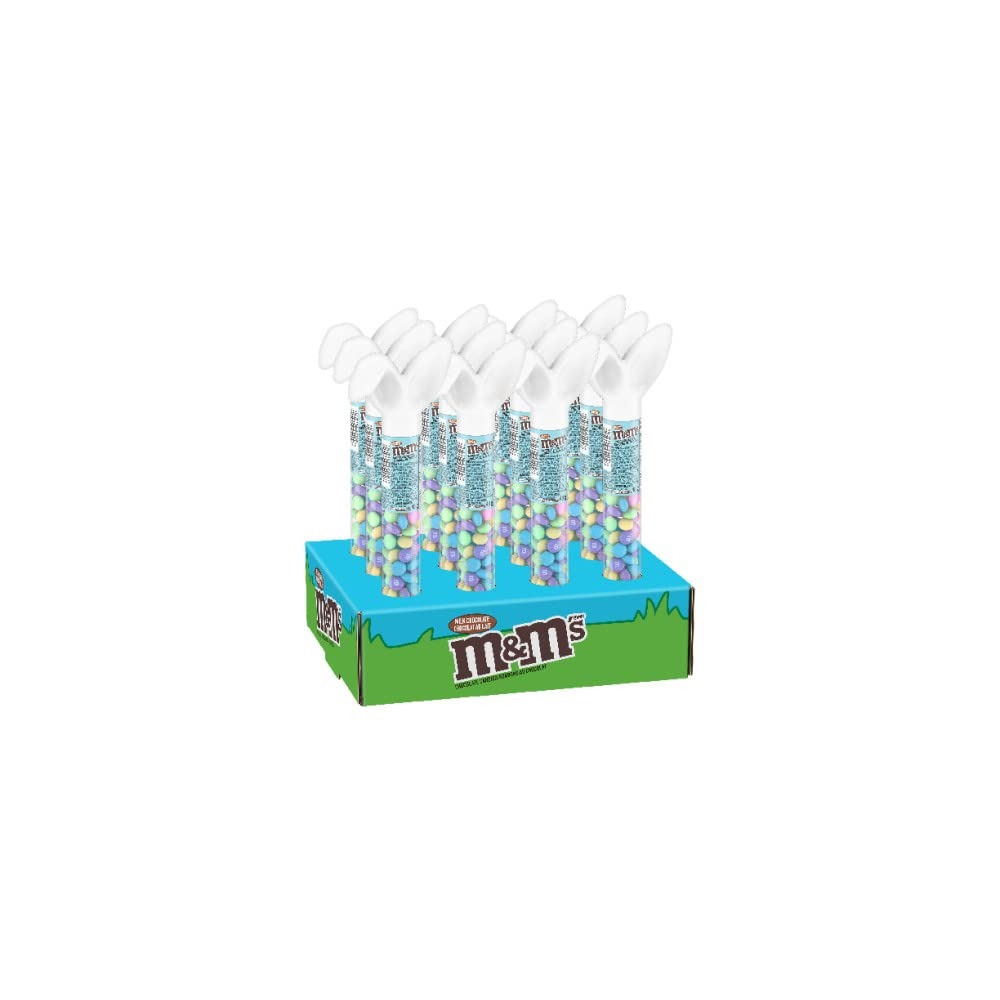
Item Name: M&M'S Easter Milk Chocolate Candy Bunny Cane, 3 oz 12 Pack
Bullet Point 1: Contains twelve (12) 3-ounce bunny-shaped cane filled with M&M'S Milk Chocolate Easter Candy
Bullet Point 2: Celebrate with these fun Easter Bunny candy canes filled with M&M'S Chocolate
Bullet Point 3: Fill your family and friend's Easter baskets with these seasonal treats
Bullet Point 4: Share these festive Easter gifts with your coworkers
Bullet Point 5: Add colorful and delicious fun to your Easter celebration with M&M'S Milk Chocolate Candies
Value: 36.0
Unit: Ounce

Price: 3.445